Pancreas divisum

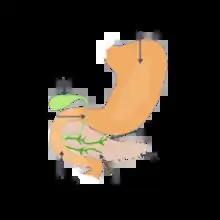

Pancreas divisum is a congenital anomaly in the anatomy of the ducts of the pancreas in which a single pancreatic duct is not formed, but rather remains as two distinct dorsal and ventral ducts. Most individuals with pancreas divisum remain without symptoms or complications. A minority of people with pancreatic divisum may develop episodes of abdominal pain, nausea or vomiting due to acute or chronic pancreatitis. The presence of pancreas divisum is usually identified with cross sectional diagnostic imaging, such as endoscopic retrograde cholangiopancreatography (ERCP) or magnetic resonance cholangiopancreatography (MRCP). In some cases, it may be detected intraoperatively. If no symptoms or complications are present, then treatment is not necessary. However, if there is recurrent pancreatitis, then a sphincterotomy of the minor papilla may be indicated.